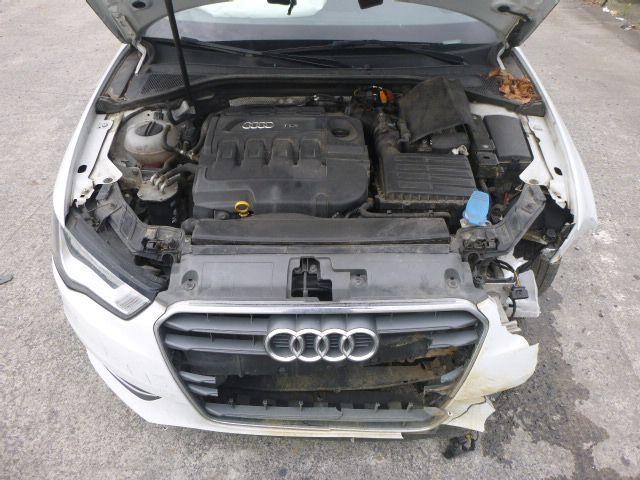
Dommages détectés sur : pare-choc avant, feu avant gauche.
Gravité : majeur